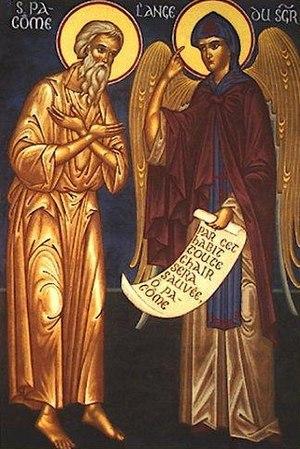
Saint Pacôme le Grand recevant de l'ange la Règle de son Ordre (icône Byzantine).
Pacôme le Grand, Pacôme de Tabennèse ou Tabennêsis, né en Thébaïde vers l'an 292, et mort vers le 9 mai 348, est généralement considéré comme le fondateur du cénobitisme chrétien, c'est-à-dire de la vie religieuse vécue en commun. Ce saint est fêté le 9 mai par l'Église catholique et le 15 mai par l'Église orthodoxe.